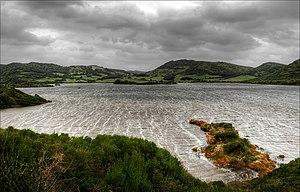
Cet article présente la liste des espaces naturels protégés des îles Baléares selon la loi 5/2005 pour la conservation des espaces naturels.